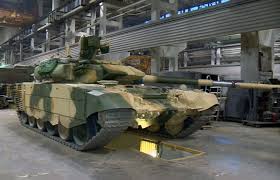
Label: Tank